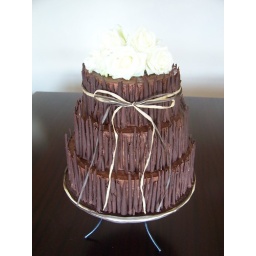
Three tier chocolate cake encased in dark chocolate scrolls and topped with white roses.